Punic Wars

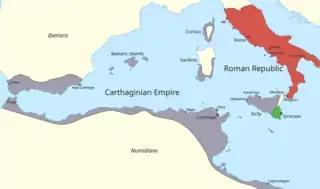

The Roman Republic had been aggressively expanding in the southern Italian mainland for a century before the First Punic War. By 270 BC, when the last Greek cities of southern Italy (Magna Graecia) submitted after the conclusion of the Pyrrhic War, it had conquered all of peninsular Italy south of the Arno River. During this period of Roman expansion Carthage, with its capital in what is now Tunisia, had come to dominate southern Iberia (modern Spain and Portugal), much of the coastal regions of North Africa, the Balearic Islands, Corsica, Sardinia and the western half of Sicily in a maritime empire (a thalassocracy).